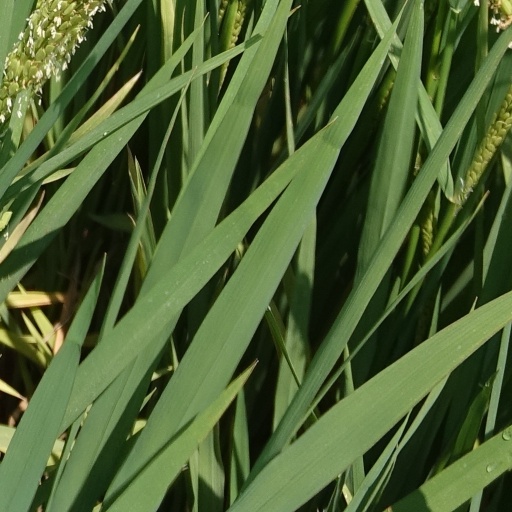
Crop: rice